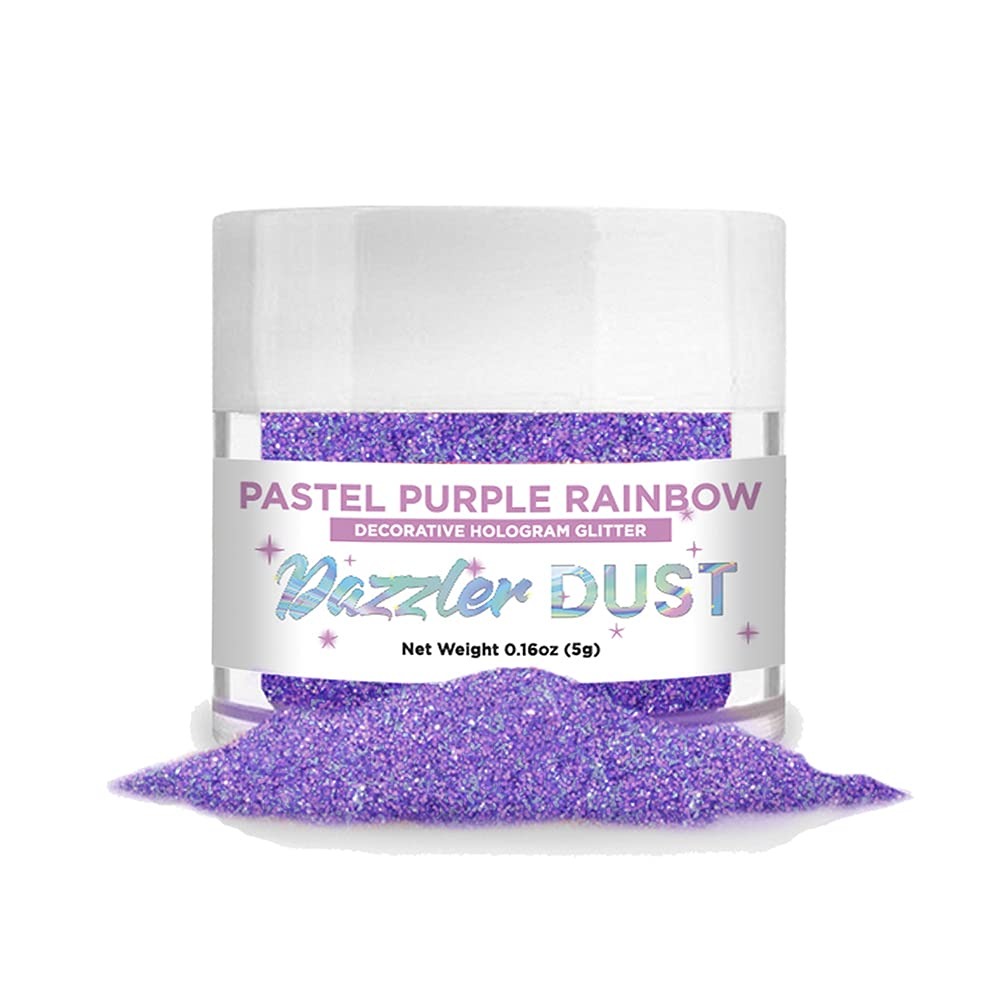
Item Name: BAKELL Pastel Purple Art & Craft Glitter, 5g Jar | Dazzler DUST | Non-Toxic Decorating Glitter | Arts, Crafts, Slime, Glue, Paint, Face & Body (Pastel Purple)
Bullet Point 1: Bakell Dazzler Dust Non Toxic 5g Jar Sparkle Decorating Glitter From Bakell
Bullet Point 2: Search "Bakell" on Amazon for more decorating dusts, crafting, baking and cake decorating products
Bullet Point 3: *Note: Dazzler Dusts are only non toxic decorating sparkle dusts, our luster, tinker dusts and petal dusts are the food grade edible dusts.
Product Description: <p>We offer a huge variety of Disco, Hologram, Luster, Jewel, Pearl, Petal &amp; Highlighter Dusts we have a color and variety for all of your baking, latte or even crafting needs! Dusts can be brushed on dry, mixed with solvent, painted or sprinkled depending on your desired look, see below for additional details on our different types of edible and non toxic decorating dusts.</p> <p>Understanding the different types of dusts</p> <p><em><strong>Jewel Dusts (Food Grade)</strong></em>&nbsp;- Are a very potent and shiny edible dust, very similar to Disco dusts, but with a slightly silkier texture!</p> <p><em><strong>Luster Dusts (Food Grade)</strong></em>&nbsp;- Are a much finer powder but still very shiny with brilliant pearlizer tones in each color shade!</p> <p><em><strong>Disco &amp; Hologram Dusts (Non Toxic)</strong></em>&nbsp;- Are very shiny, glittery, non toxic decorating dusts! *Note: almost all of our dusts are edible food grade, however disco &amp; hologram dusts are only considered non toxic.</p> <p><strong><em>Petal Dusts (Food Grade)</em></strong>&nbsp;- Are brilliant colored and very fine powder dusts, with less pearlizer and more solid colors, these are absolutely lovely for projects such as edible flower decorating!</p> <p><strong><em>Highlighter Dusts (Non Toxic)</em></strong>&nbsp;- Deep toned pearl dusts, very similar to luster dusts! *Note: almost all of our dusts are edible food grade, however highlighter dusts are only considered non toxic.</p> <p><strong>Bakell constantly strives to offer the absolute best in quality, superior customer service and the lowest prices online!</strong></p>
Value: 0.16
Unit: Ounce

Price: 8.98